Design Research Unit

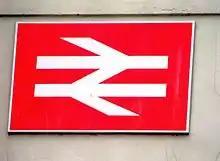
The British Rail Double Arrow designed by Gerry Barney of the DRU

The Design Research Unit (DRU) was one of the first generation of British design consultancies combining expertise in architecture, graphics and industrial design.